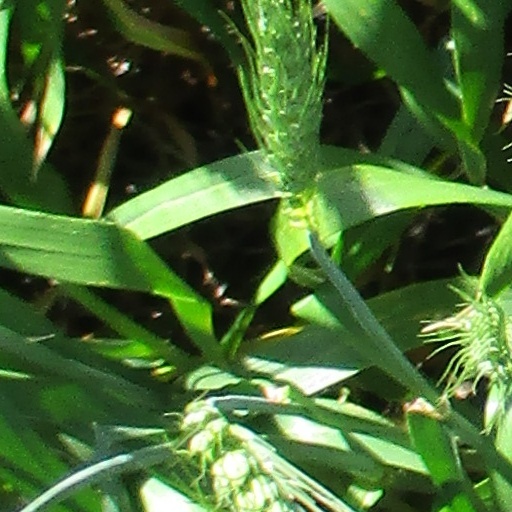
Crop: wheat